2005 UCI Road World Championships

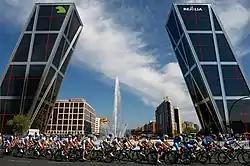
Men's race passing by Plaza de Castilla and Gate of Europe.

The 2005 UCI Road World Championships took place in Madrid, Spain, between September 19 and September 25, 2005. The event consisted of a road race and a time trial for men, women and men under 23.